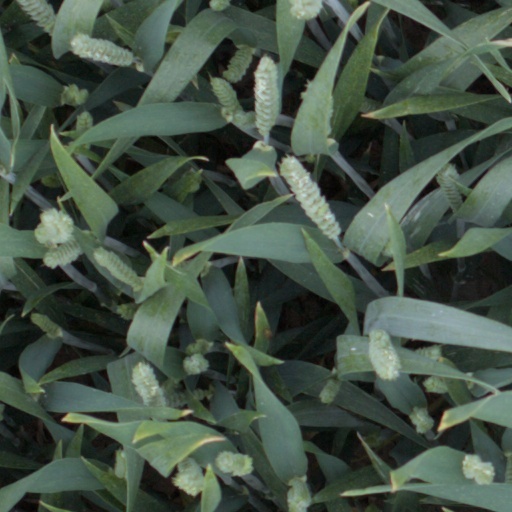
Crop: wheat